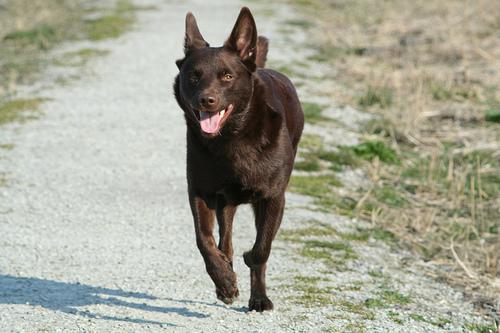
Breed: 209-n000049-kelpie